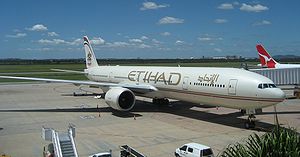
Brisbane Lufthavn / Flyselskaber og destinationer
En Boeing 777 fra Etihad Airways ved den internationale terminal i Brisbane Lufthavn
Brisbane Lufthavn er en international lufthavn og den eneste, som betjener Australiens tredjestørste by, Brisbane. Lufthavnen er også den tredjetravleste i Australien efter lufthavnene i Sydney og Melbourne. Den ligger i en forstad til Brisbane med samme navn som lufthavnen. Den er hovedlufthavn for Virgin Blue og for Australiens nyligt oprettede internationale flyselskab V Australia og den er sekundær hovedlufthavn for både Qantas og dettes lavprisselskab, Jetstar. Ruten mellem Brisbane og Sydney lufthavne er verdens 11. travleste rute og nummer syv i regionen Asien-Stillehavet.